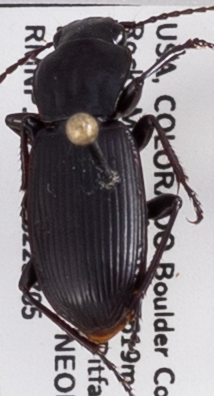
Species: Pterostichus protractus
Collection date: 2022-07-05
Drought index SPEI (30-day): -0.638
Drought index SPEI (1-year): -1.28
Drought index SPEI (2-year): -1.28